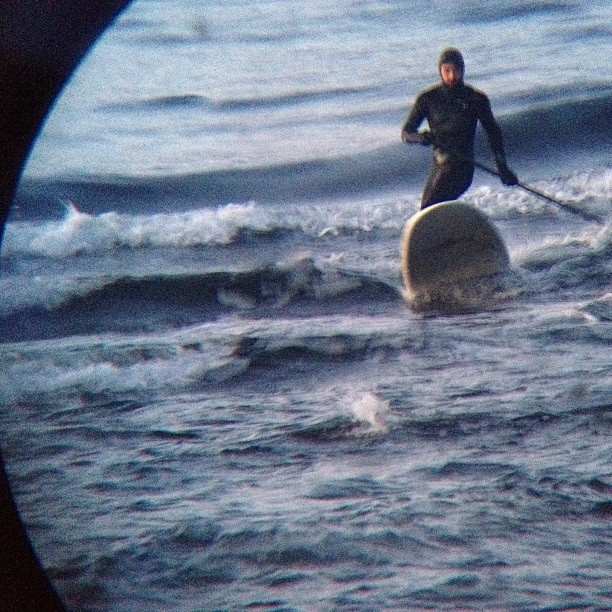
user: Given an image and a question. Answer the question in a short answer. Question: What is the man on? Short Answer:
assistant: surfboard